Fermentation theory

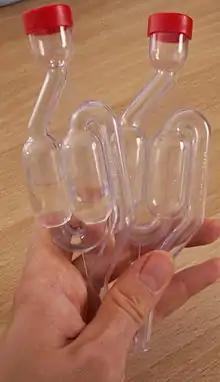
A fermentation lock, an example of a curved neck apparatus used in brewing today

In biochemistry, fermentation theory refers to the historical study of models of natural fermentation processes, especially alcoholic and lactic acid fermentation. Notable contributors to the theory include Justus Von Liebig and Louis Pasteur, the latter of whom developed a purely microbial basis for the fermentation process based on his experiments. Pasteur's work on fermentation later led to his development of the germ theory of disease, which put the concept of spontaneous generation to rest. Although the fermentation process had been used extensively throughout history prior to the origin of Pasteur's prevailing theories, the underlying biological and chemical processes were not fully understood. In the contemporary, fermentation is used in the production of various alcoholic beverages, foodstuffs, and medications.